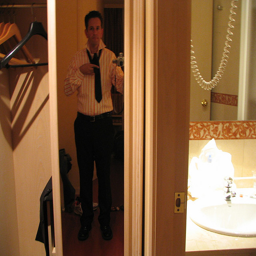
a person taking a photo in a mirror
The man is taking a picture of himself in the mirror.
A man who is taking a picture of himself in the mirror.
A man wearing a tie is standing near a bathroom sink.
A man taking a picture of himself in the mirror tying a tie.